Tho-Radia

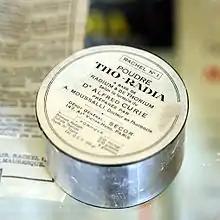
Tho-Radia powder box "made after Dr Alfred Curie's formula" at Musée Curie in Paris.

Tho-Radia was a French pharmaceutical company making cosmetics between 1932 and 1968. Tho-Radia-branded creams, toothpastes and soaps were notable for containing radium and thorium until 1937, as a scheme to exploit popular interest for radium after it was discovered by Pierre and Marie Curie, in a fad of radioactive quackery.